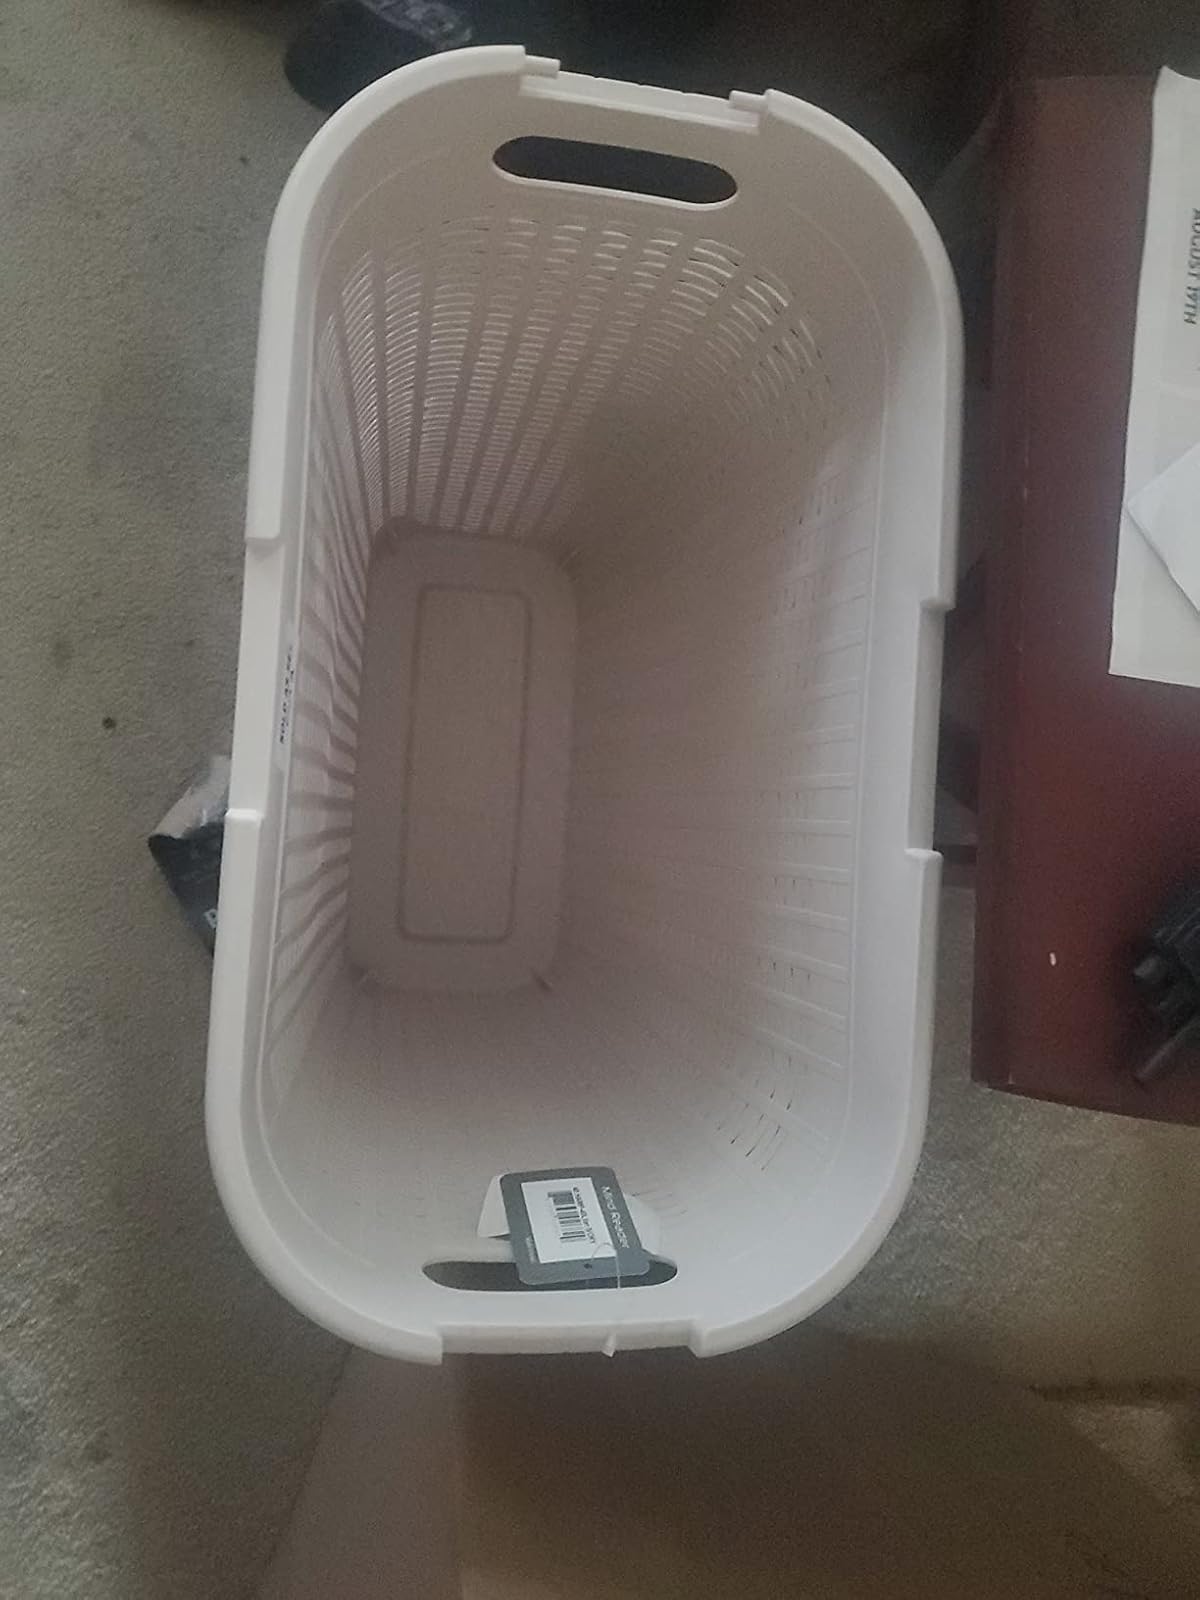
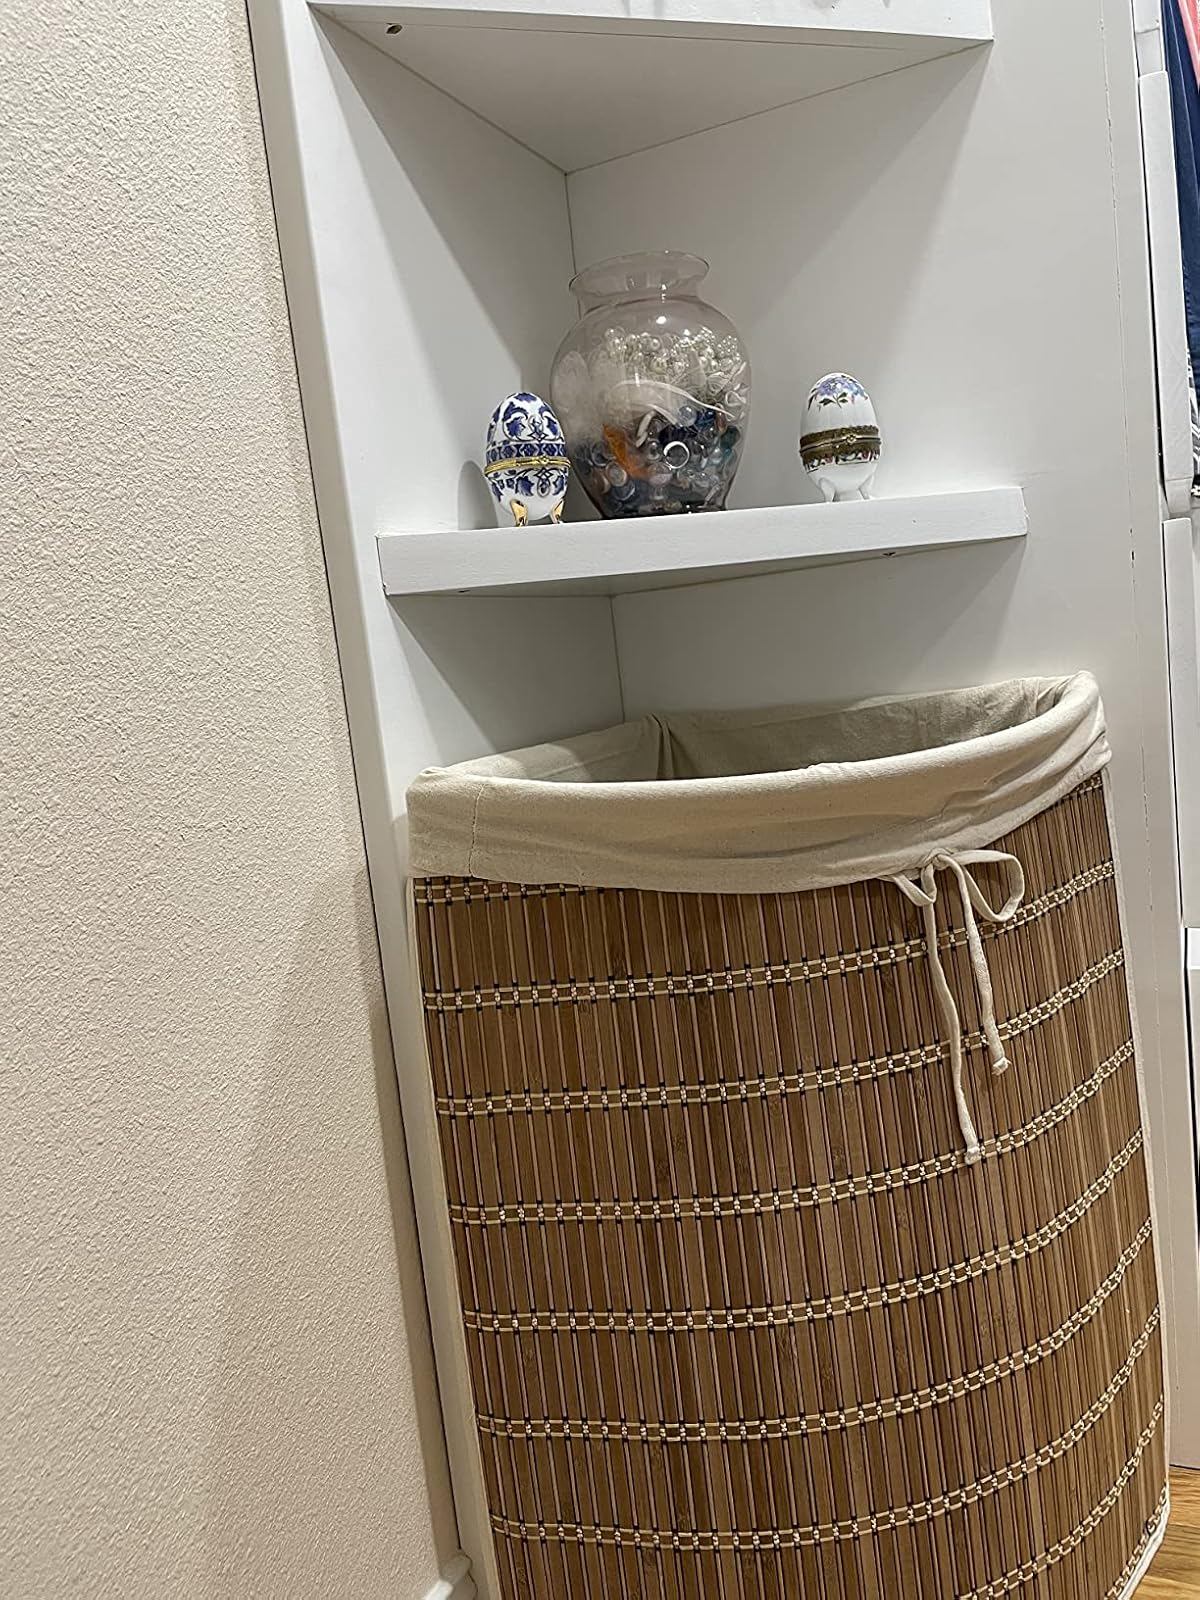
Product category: items_hamper
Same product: no